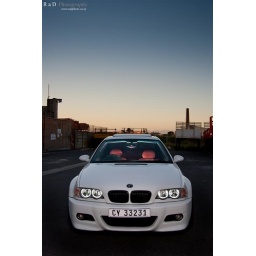
430exII inside of car fired at the roof of the car. sb-28 held slightly above hood of car and shot thru umbrella